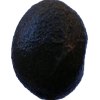
Label: black_avocado